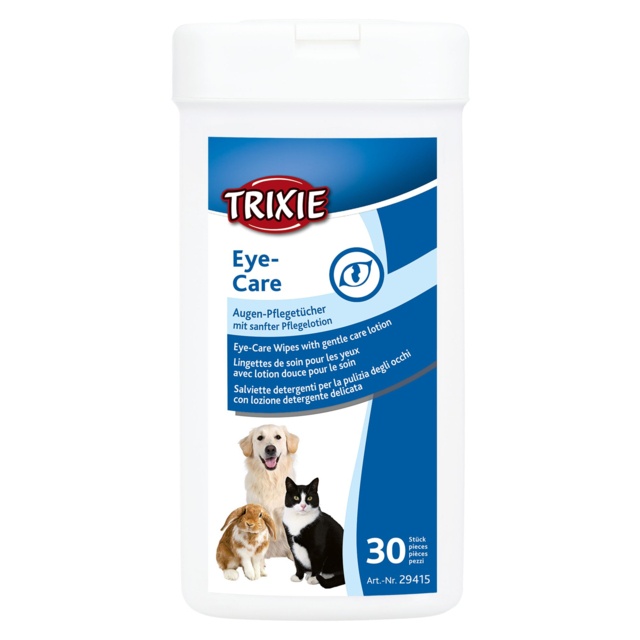
ВЛАЖНИ МАРАМИЦИ ЗА ОЧИ
Eye-Care Wipes Product information for dogs, cats and other small animals with gentle care lotion for the regular removal of dirt and tear stains from around the eyes can be used for the whole face
Brand: Trixie
Category: Animals & Pet Supplies > Pet Supplies > Pet Eye Drops & Lubricants > Eye Washes